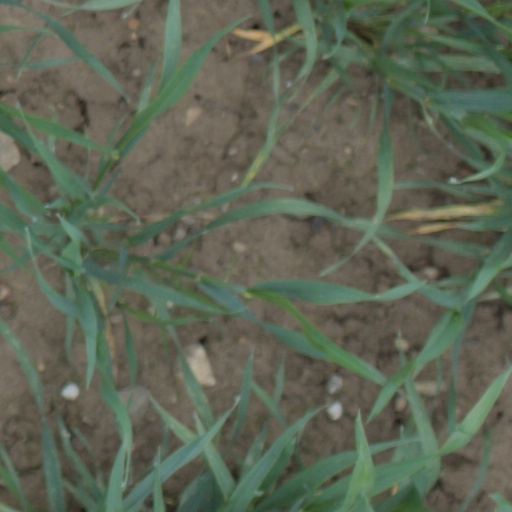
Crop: wheat